Battle of Isaszeg (1849)

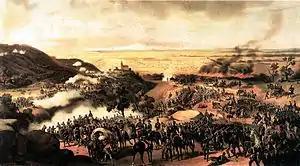
Battle of Isaszeg (oil painting)

Around 3:00 p.m., Aulich's II Corps stood still in Dány and Zsámbok, guarding the headquarters of the Hungarian army. Even though earlier he had received a message from Damjanich to hurry to the battlefield, Aulich, like Gáspár, insisted on obeying Görgei's orders of the day before to remain in position. Only after the Chief of General Staff Lieutenant-Colonel József Bayer, hearing the sounds of the cannonade, ordered him to advance, did he finally depart with his troops towards Isaszeg.